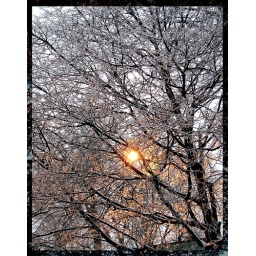
Not a UFO, but a street lamp by my house.